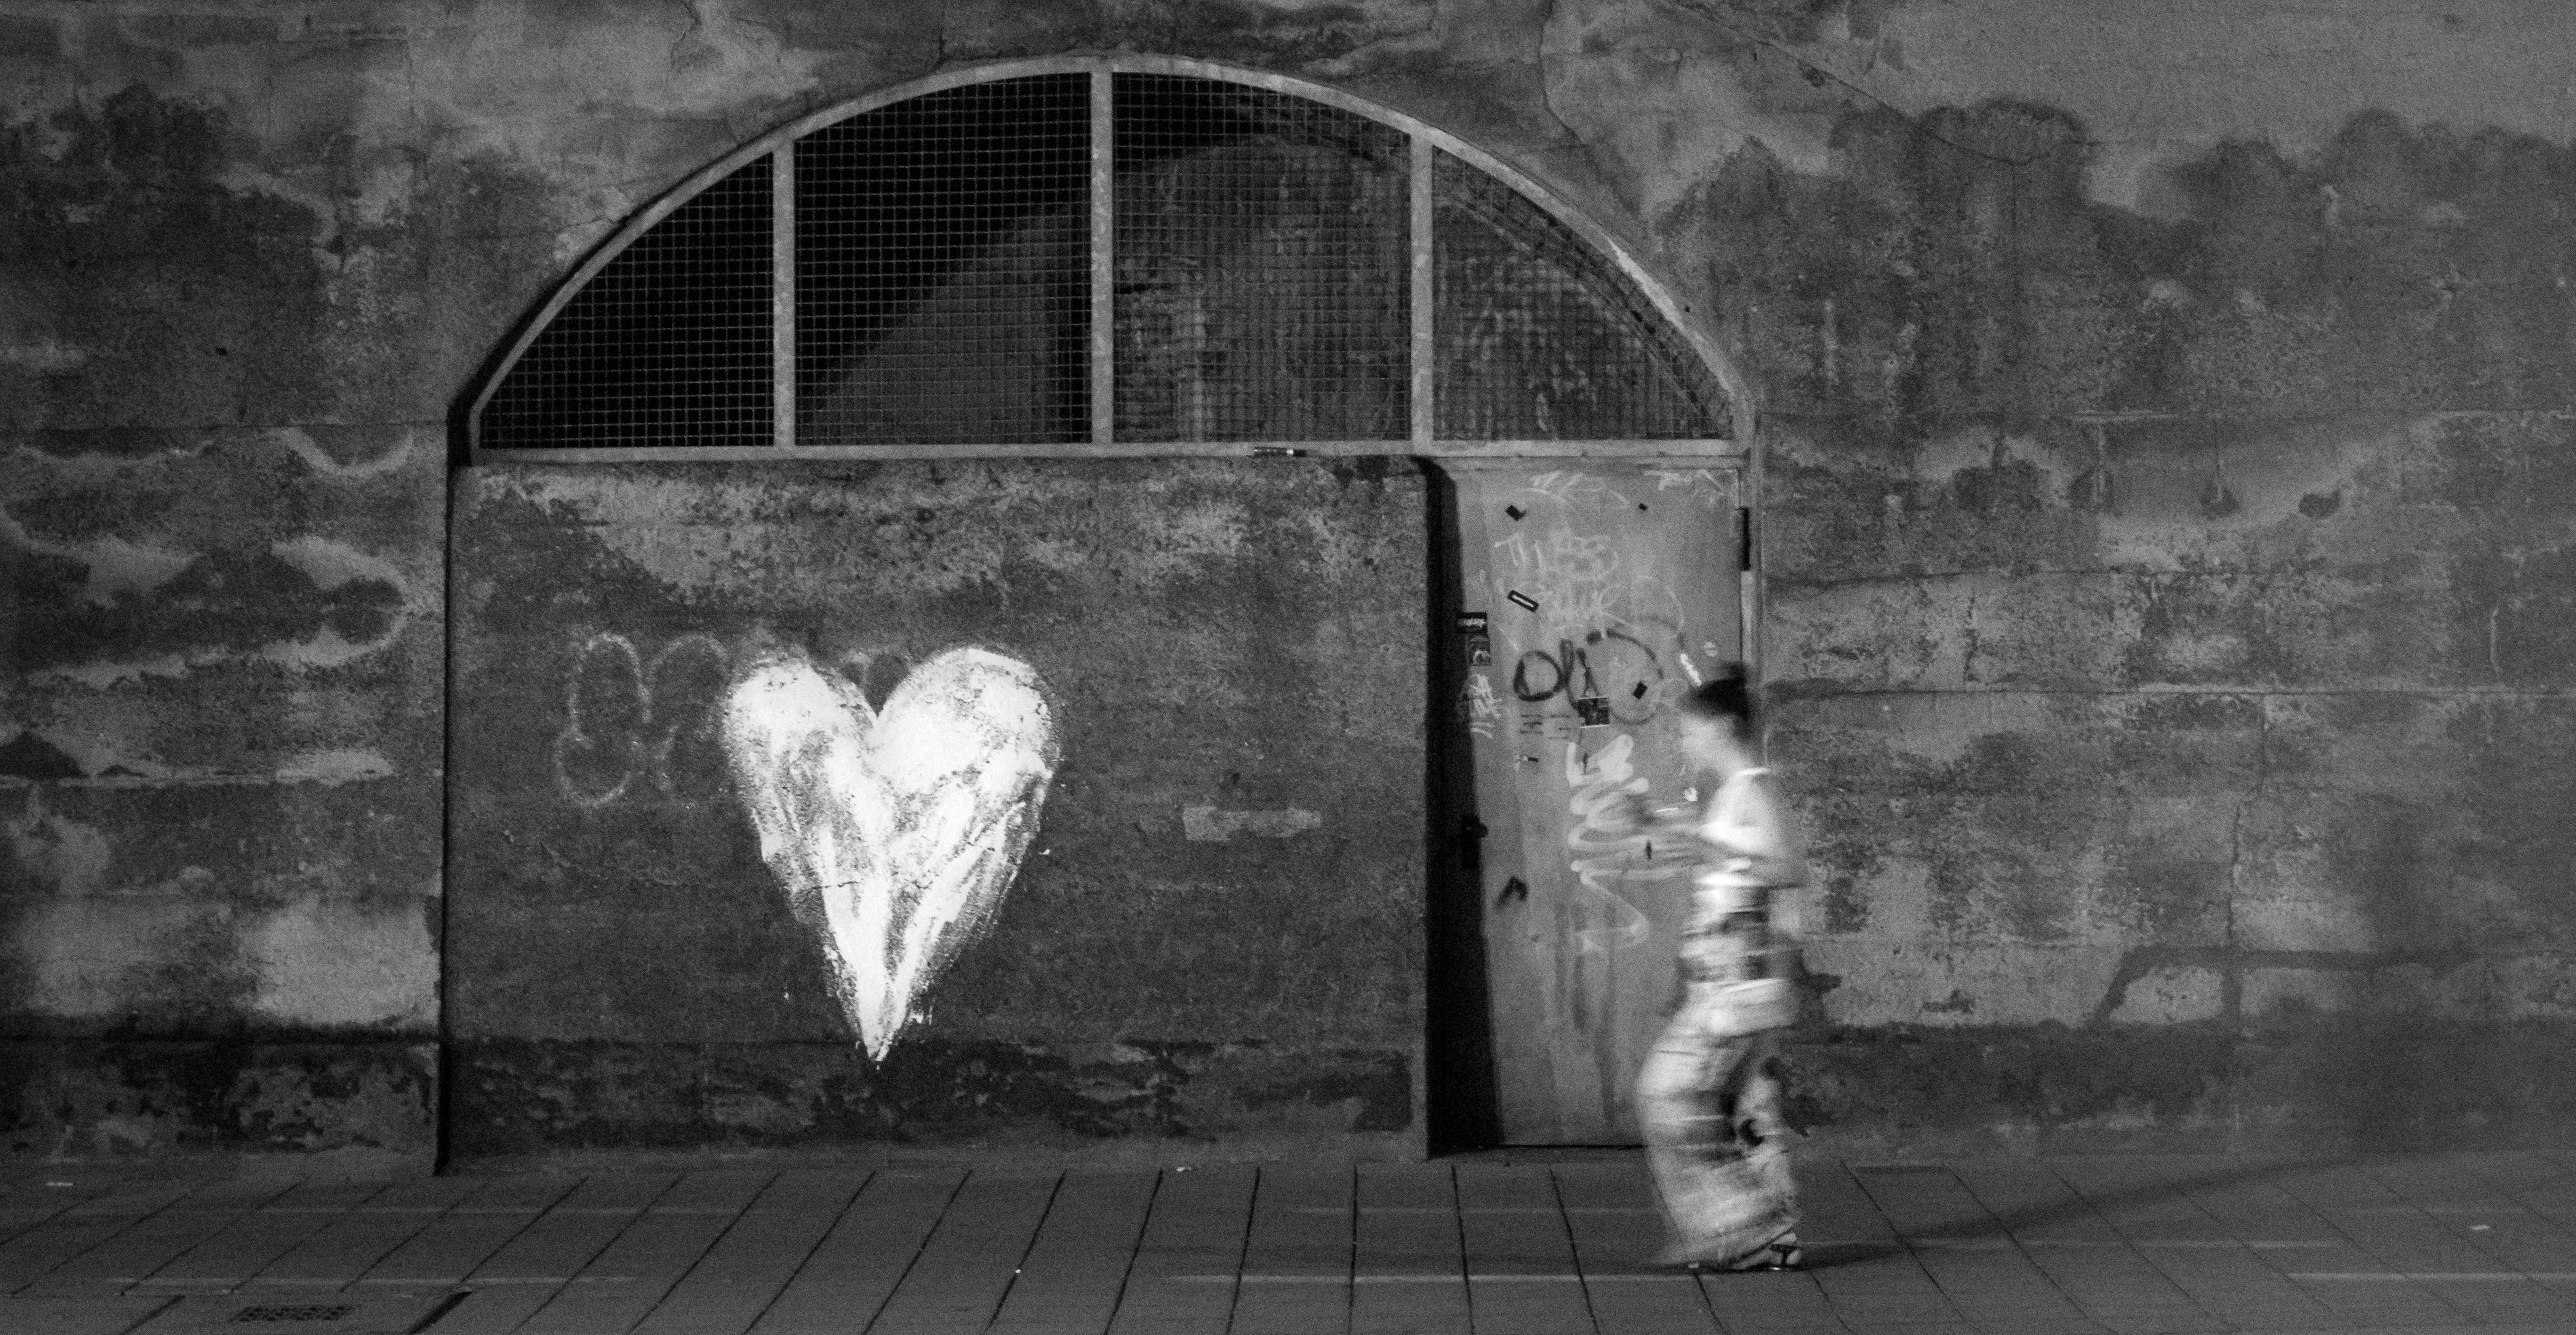
black and white, woman, white, street, night, photography, wall, love, heart, darkness, black, monochrome, graffiti, painting, moving, candid, dating, photograph, image, shape, strasenfotografie, nuremberg, nrnberg, passenger, sonystreetphotographer, photoghraphy, monochrome photography